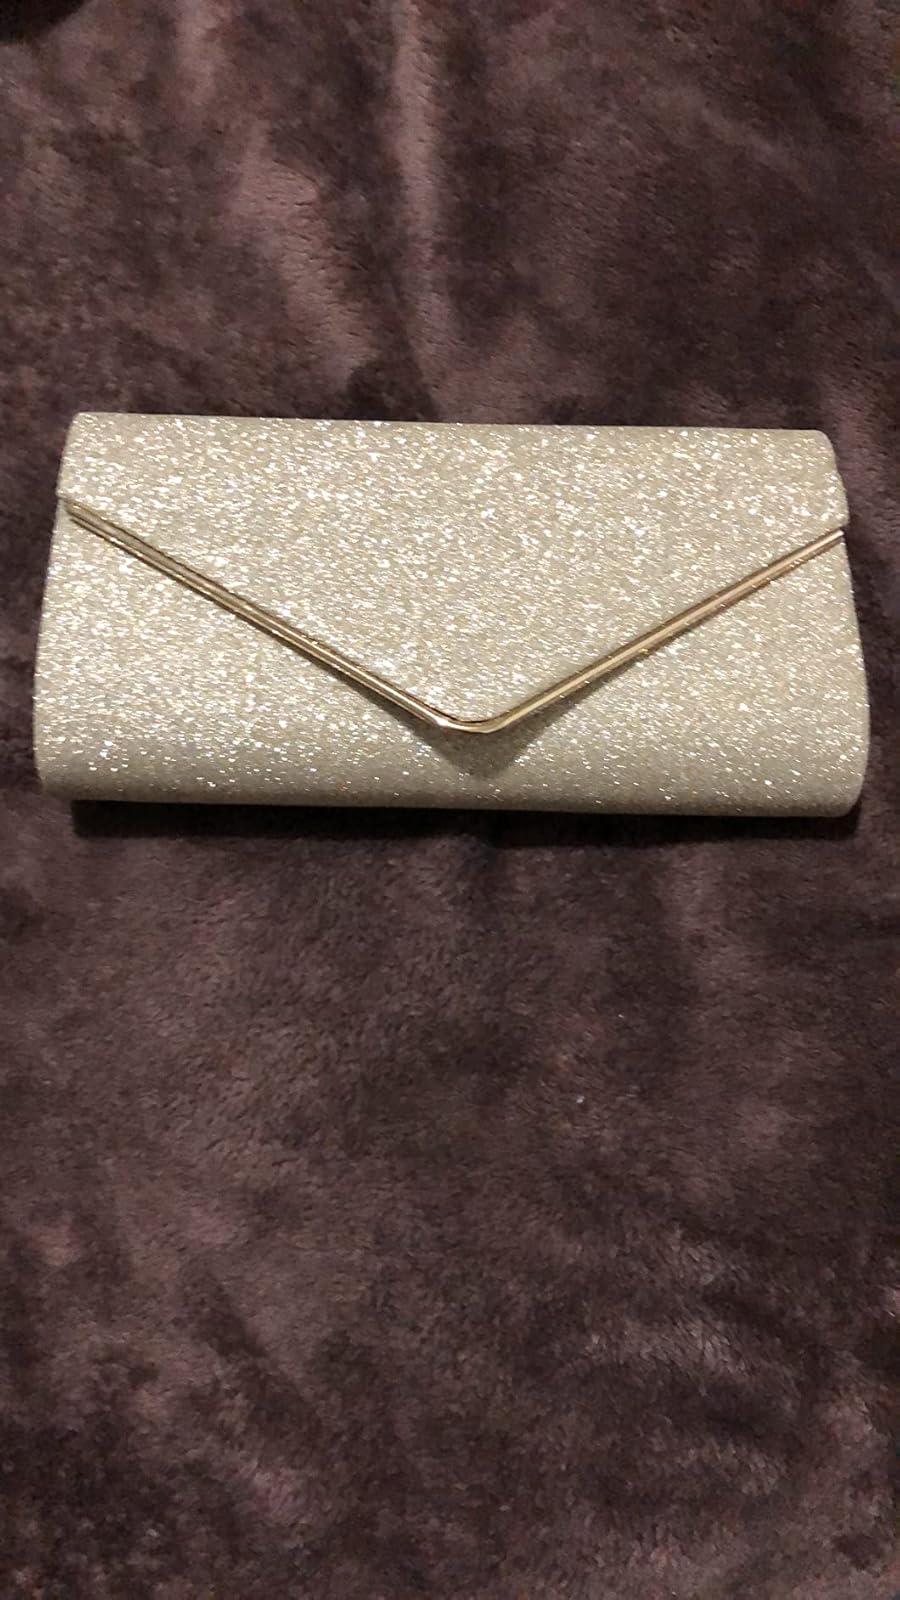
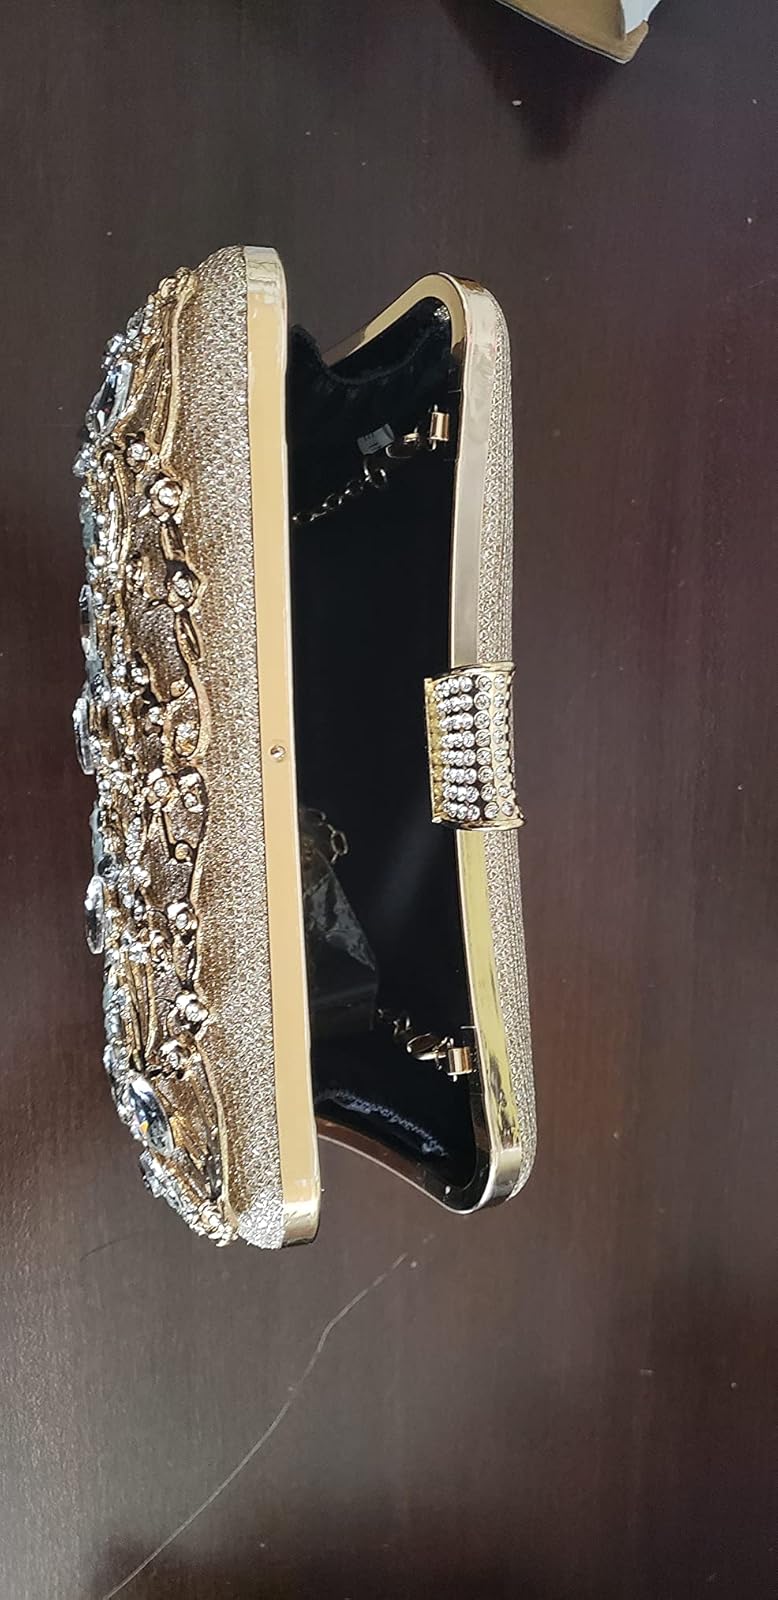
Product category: accessories_handbag
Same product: no